Juraj Kucka

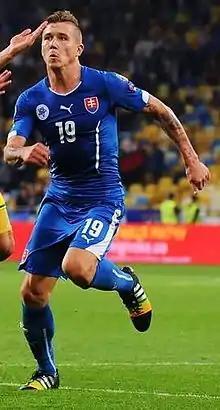
Kucka playing for Slovakia in 2014

Juraj Kucka (born 26 February 1987), also known by his nickname Kuco, is a Slovak footballer who plays as a midfielder for Slovak club Baník Prievidza.